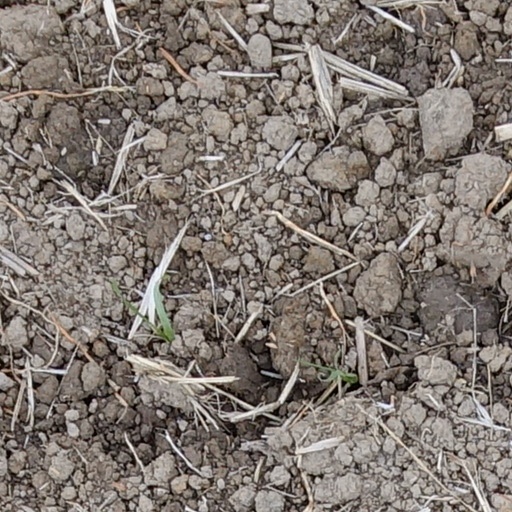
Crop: wheat